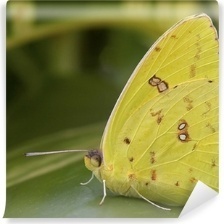
Species: CLOUDED SULPHUR
Butterfly family (ImageNet category): sulphur_butterfly